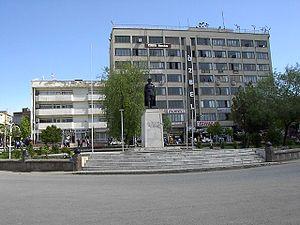
Siirt est une ville de Turquie, préfecture de la province du même nom. La population comporte de fortes communautés kurdes et arabes et s'élève à 120 498 habitants en 2008.